Ottoman music

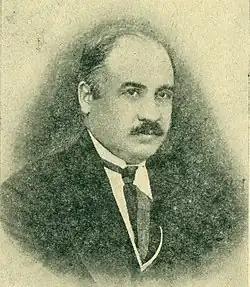
Ziya Gökalp, one of the main proponents for the suppression of Ottoman music.

Starting from the turn of the 19th century, Western classical music found much greater patronage in court, chiefly after the death of Mahmud II. While Mahmud II continued the patronage of a native musical tradition, the following sultans, namely the Western-oriented Abdulmejid I and the conservative Abdul Hamid II were enthusiastic in their support for Western classical music. Many composers of Western classical music, such as Donizetti Pasha, were held in high esteem in the Ottoman court, while Ottoman music suffered official neglect. This caused many prominent Ottoman composers, including Ismail Dede Efendi, who had previously been called "the greatest composer of the 19th century" by the Ottomans, to leave the court, spurring Ottoman music to a state of adaptation.